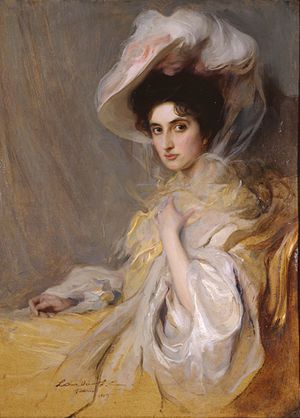
Philip de László / Galleri
Philip Alexius de László var en ungarsk maler især kendt for sine portrætter af kongelige og adelige kunder. Han var en af de førende portrætmalere i starten af 1900-tallet.